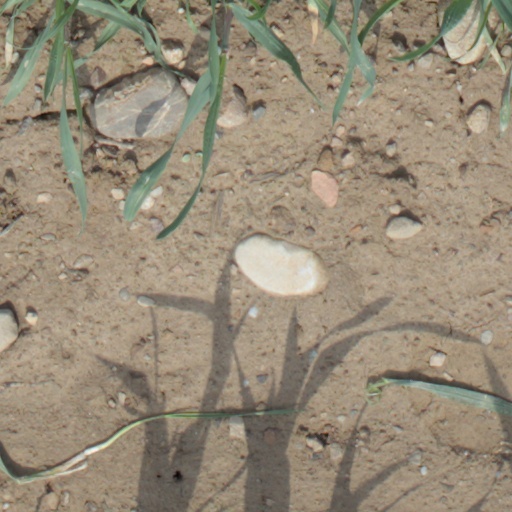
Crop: wheat